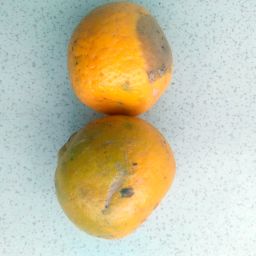
Fruit: Orange
Quality: Bad